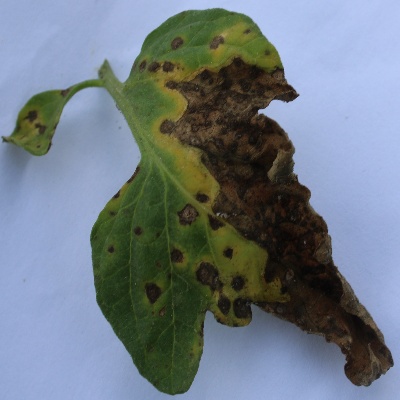
Crop: Tomato
Condition: leaf blight